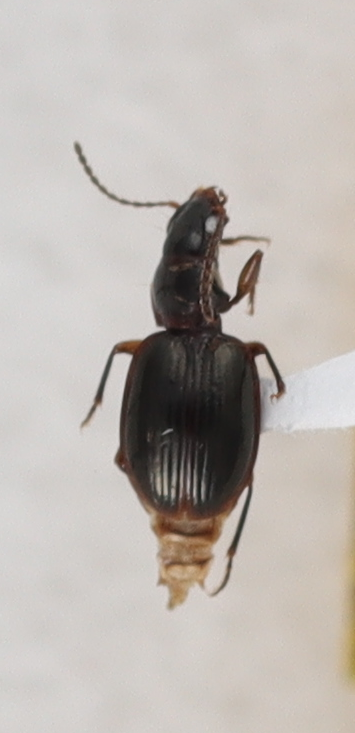
Scientific name: Mecyclothorax konanus
Plot: 14
Trap: W
Collected: 20240911